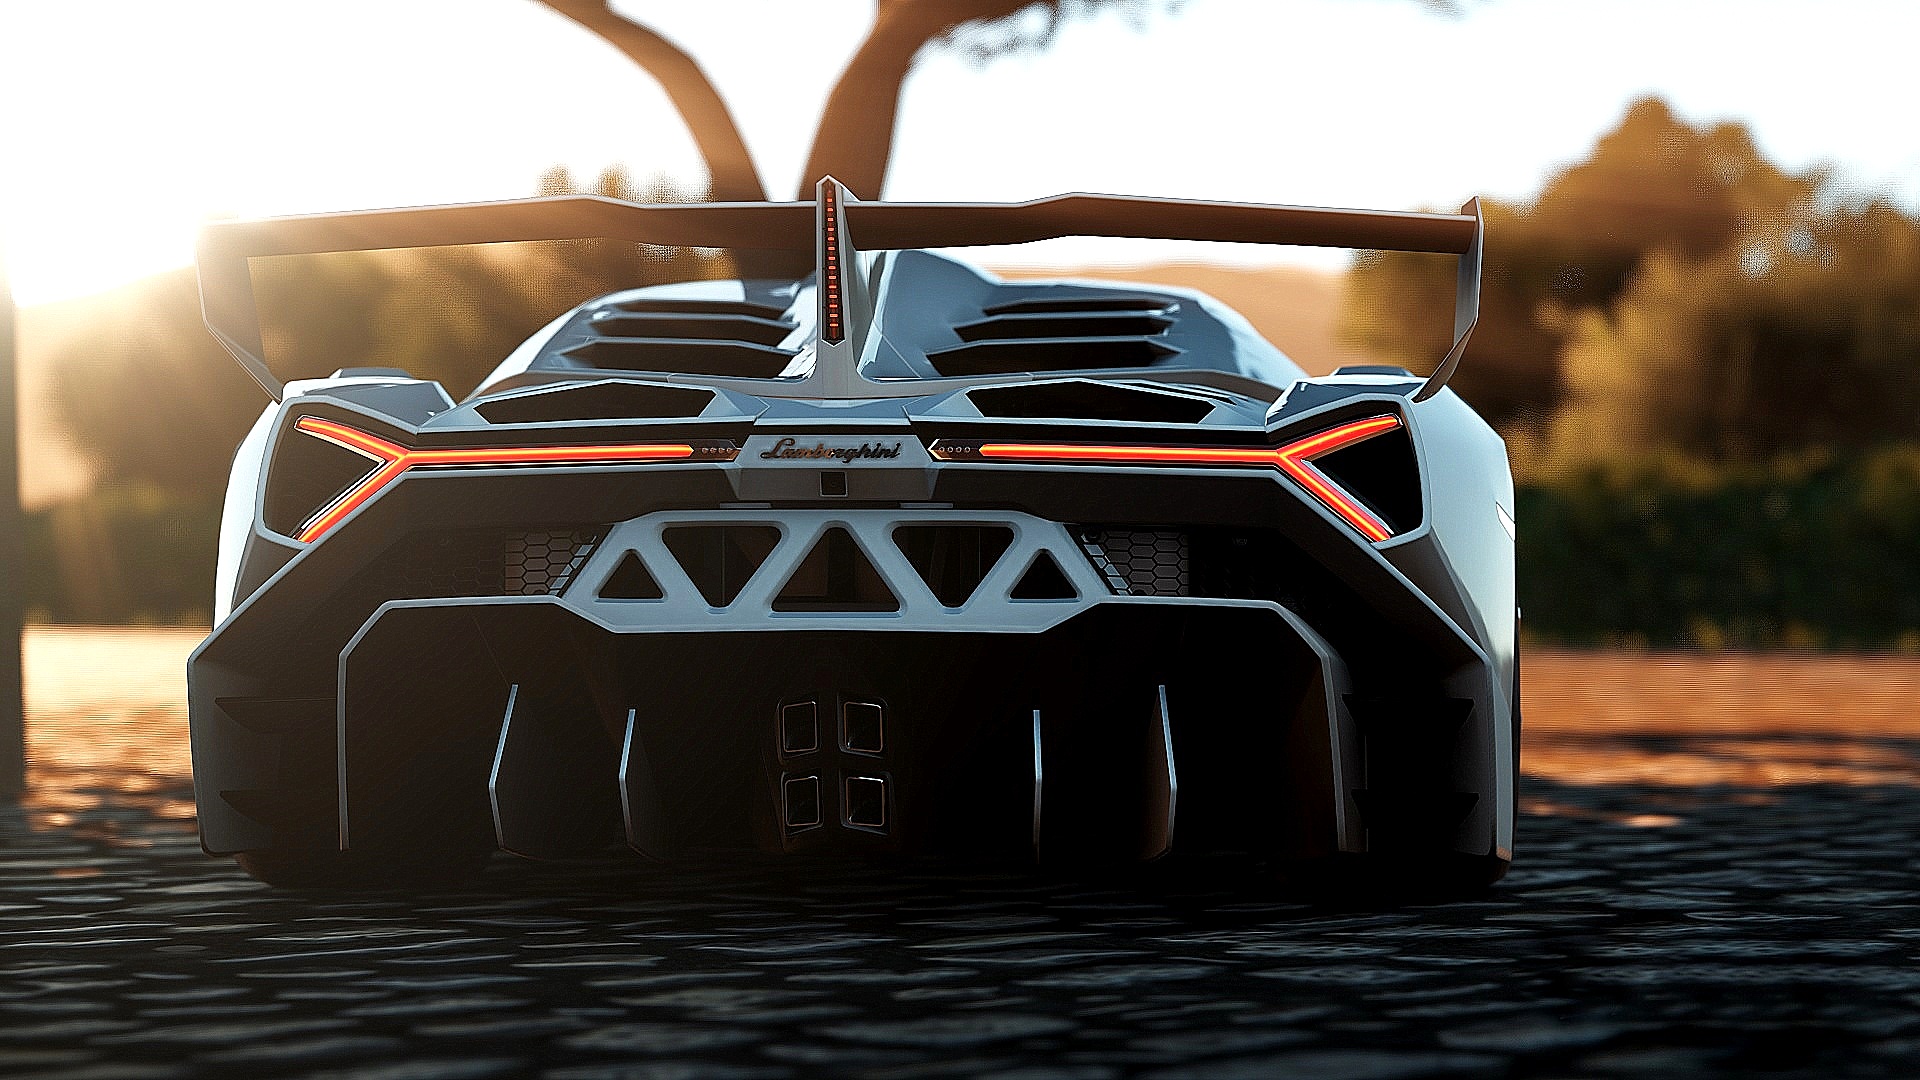
car, vehicle, sports car, race car, supercar, lamborghini, land vehicle, automobile make, automotive design, luxury vehicle, performance car, lamborghini aventador